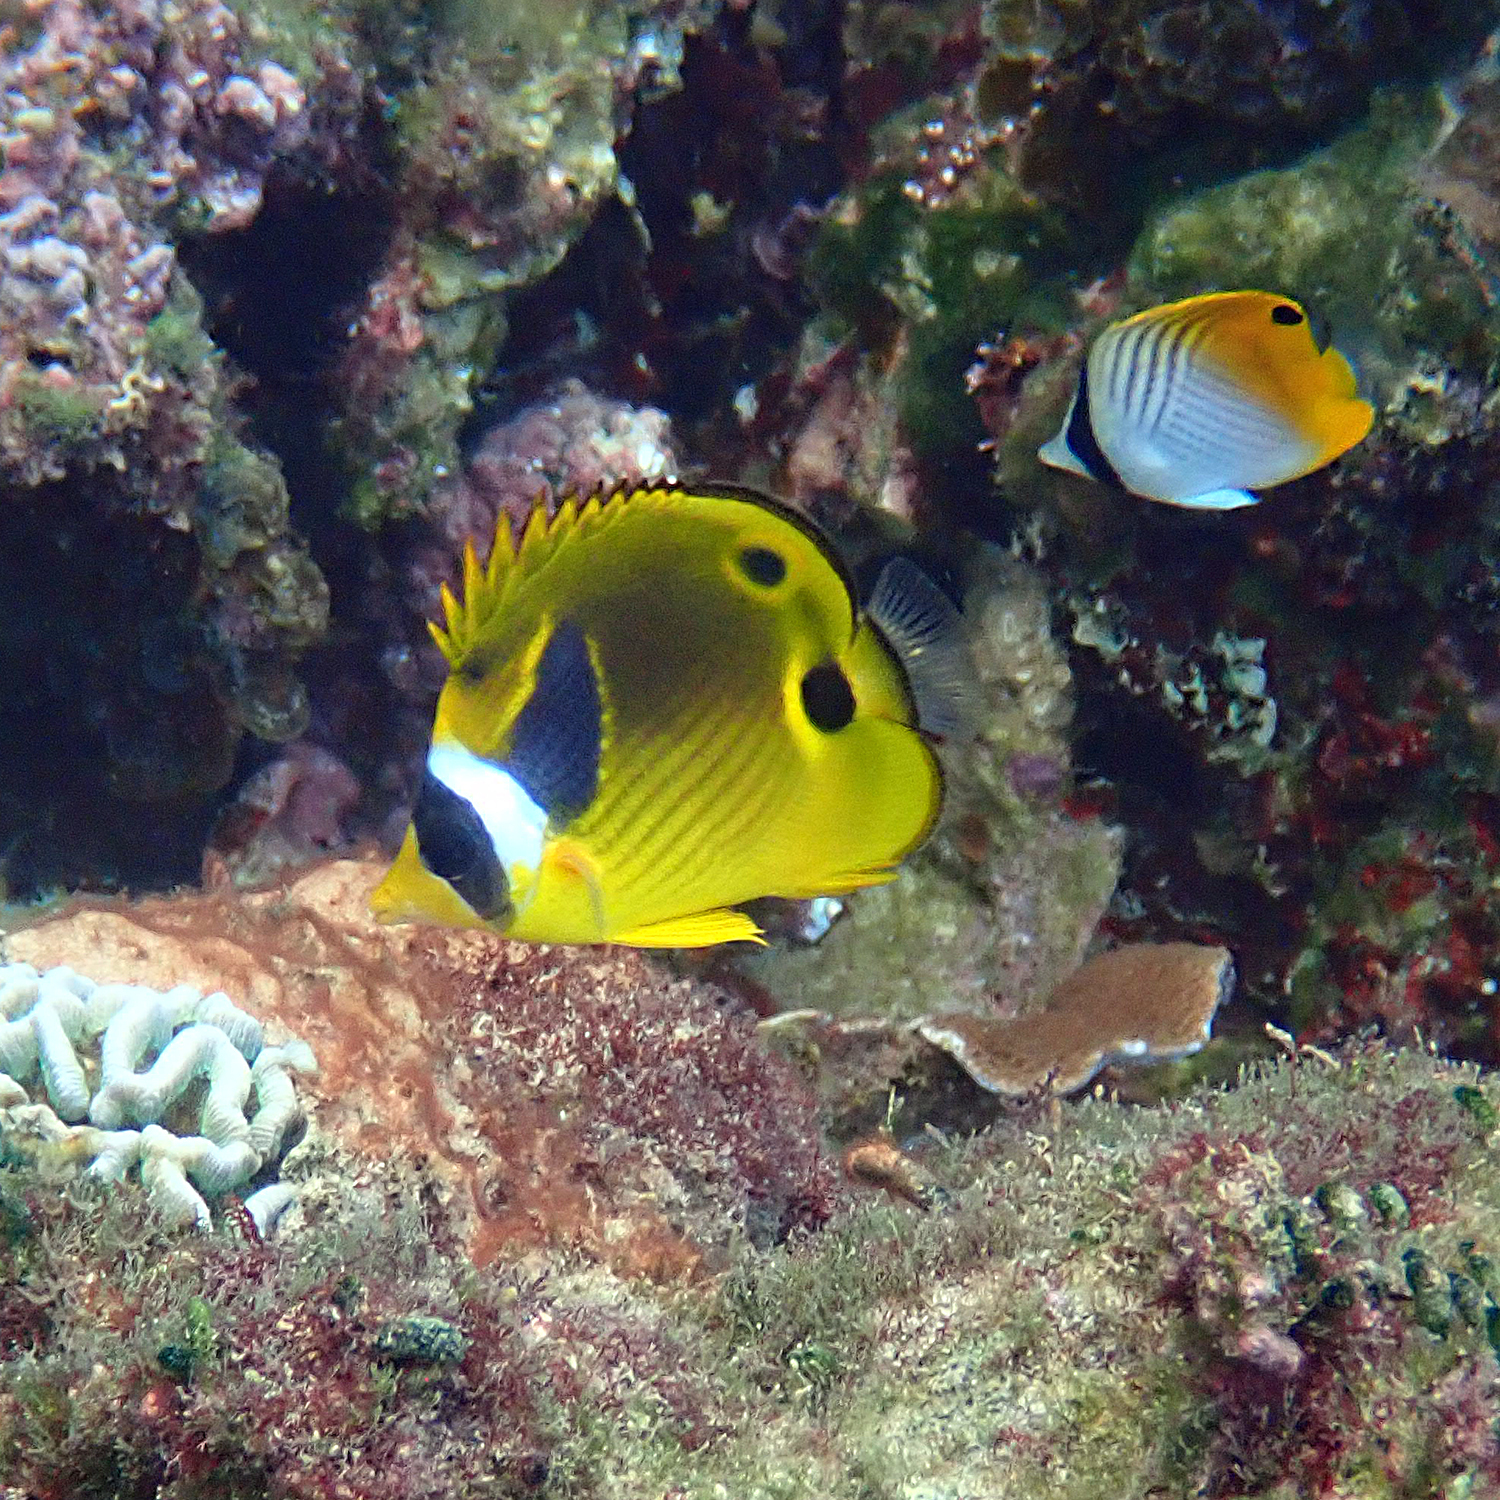
Chaetodon lunula (Raccoon Butterflyfish)